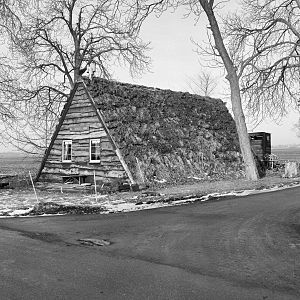
A-hus
Et A-hus med tørvetag i Holland. Kilde:Cultural Heritage Agency of the Netherlands 20309407 - RCE
A-huset er en hustype, hvis primære kendetegn er at taget næsten når jorden. Gavlene er således nærmest trekantede, mens husets sider domineres af de store tagflader.